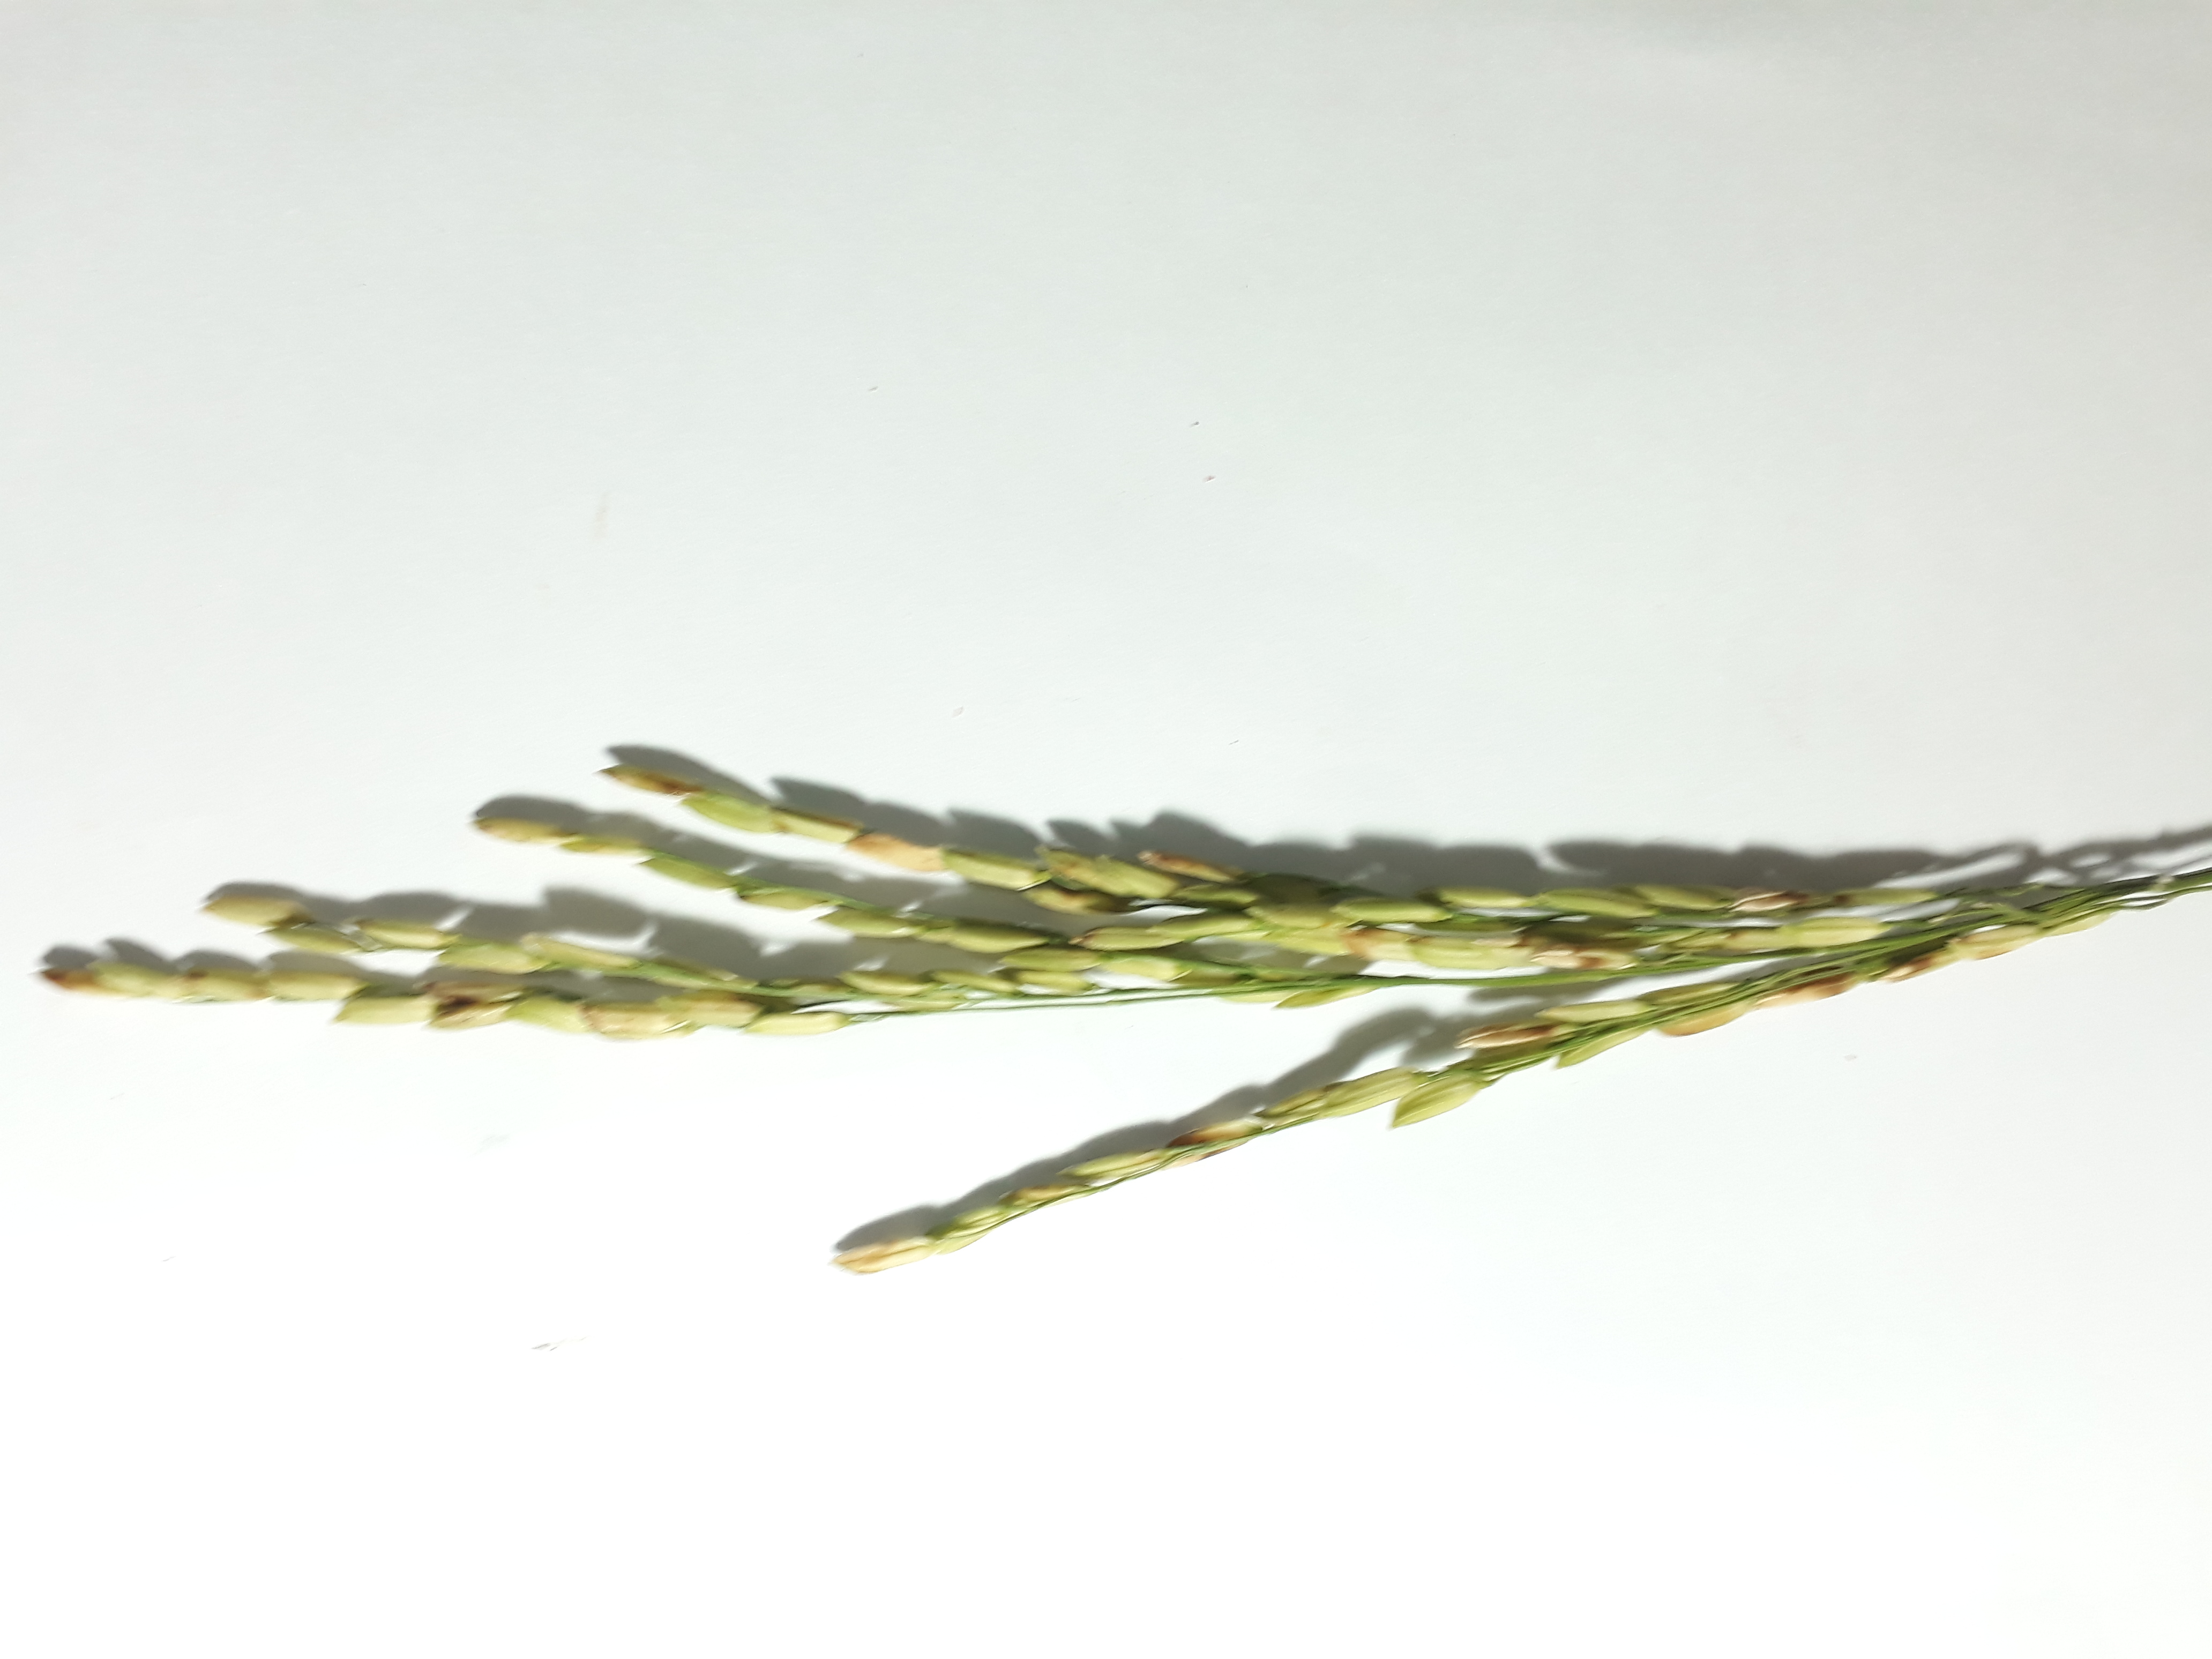
Label: Damaged